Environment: real
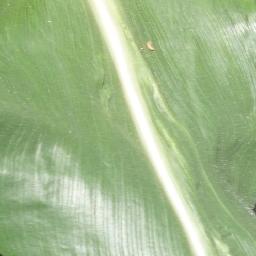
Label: healthy